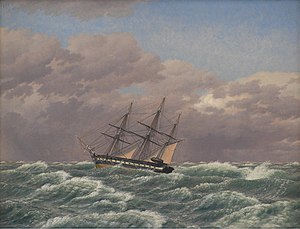
Værker af C.W. Eckersberg
Værkerne af C.W. Eckersberg omfatter malerier og tegninger skabt af guldaldermaleren på omkring et halvt århundrede, fra begyndelsen af 1800-tallet og frem til hans død i 1853.